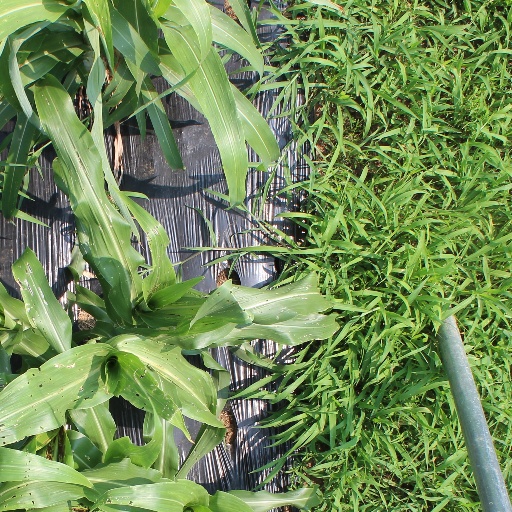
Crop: sorghum